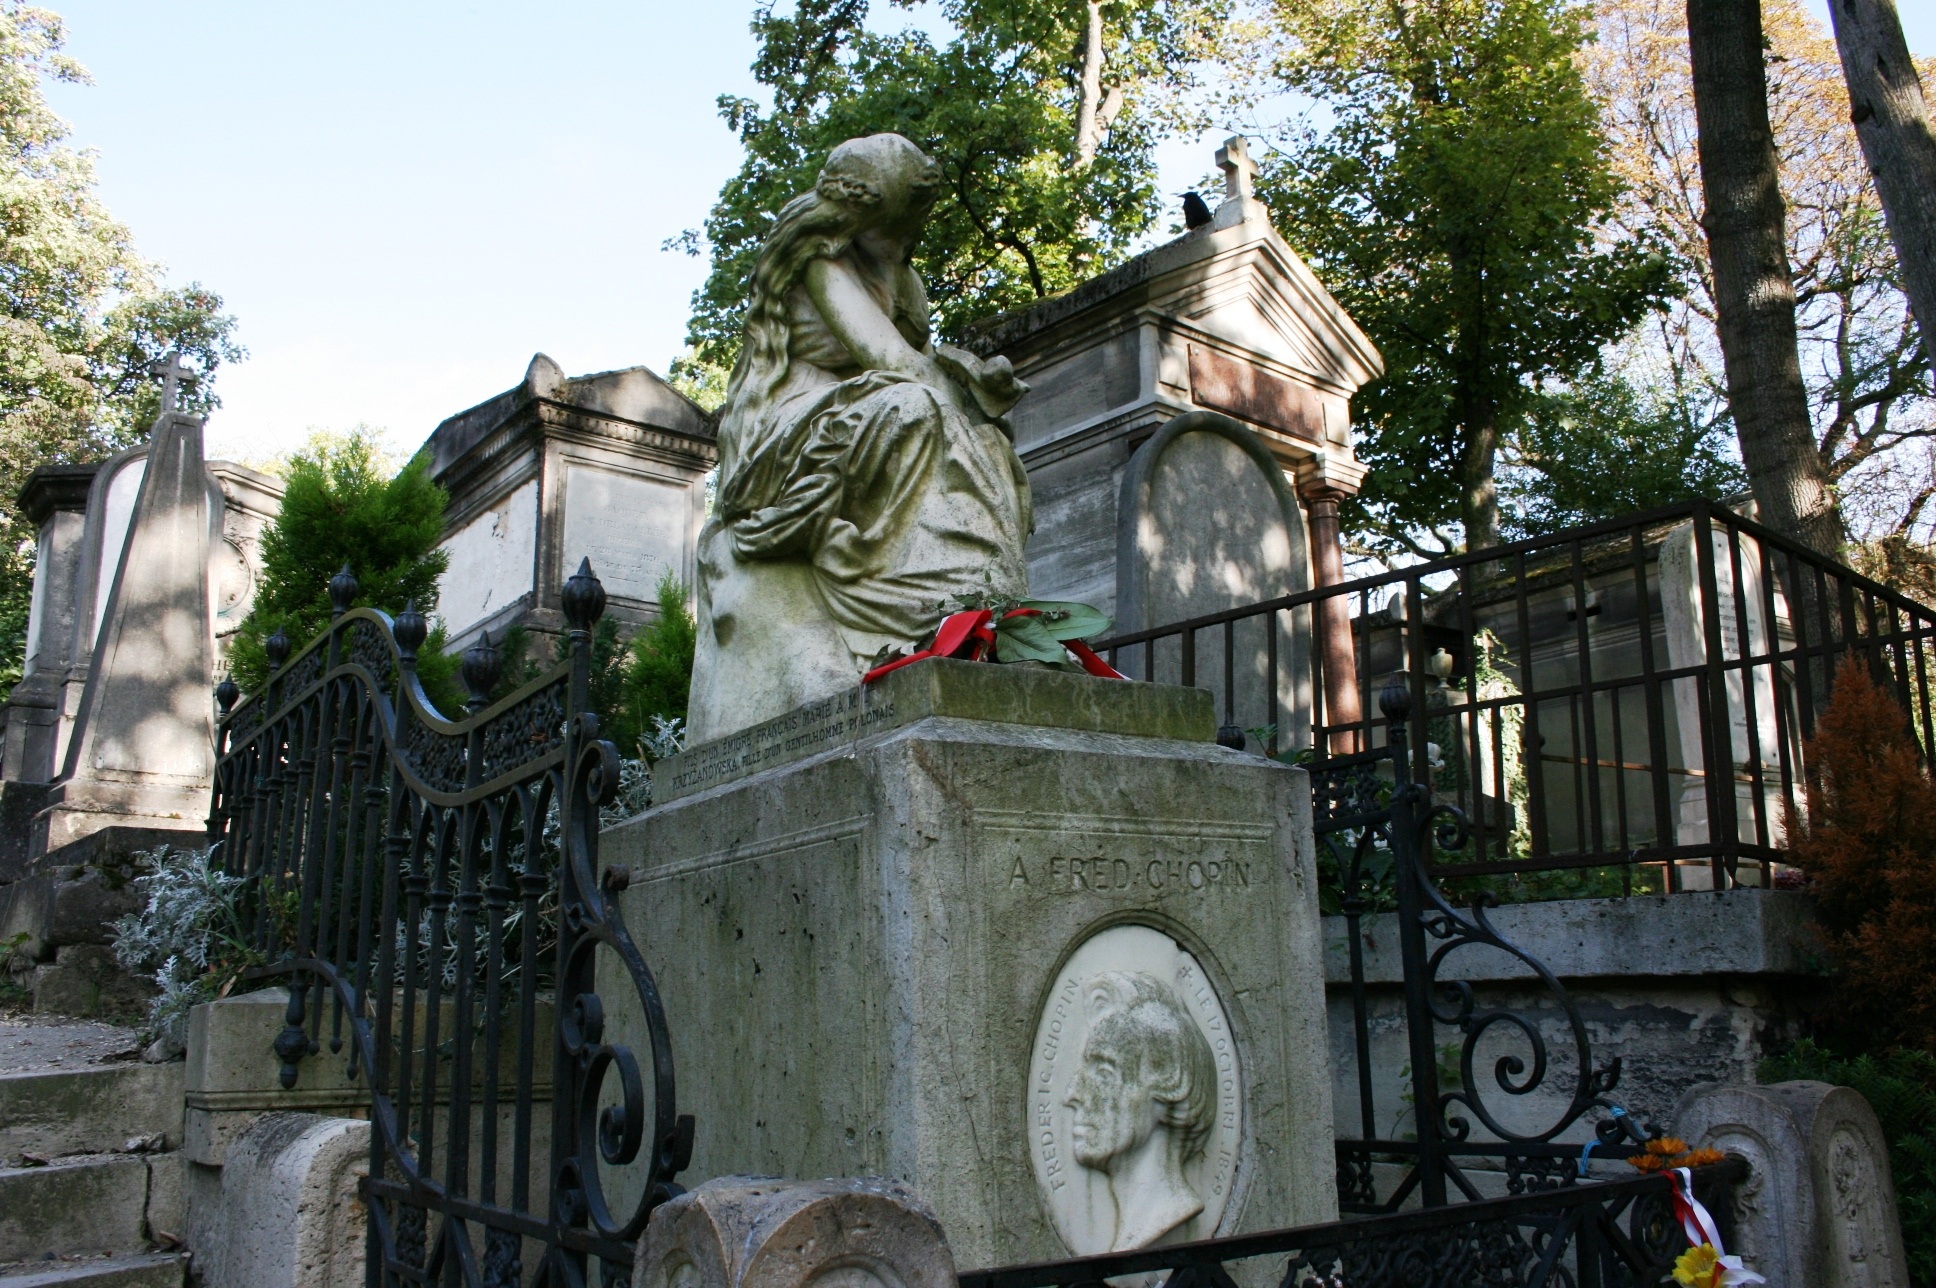
paris, monument, statue, cemetery, sculpture, art, chopin, tomb, pere lachaise, urban area